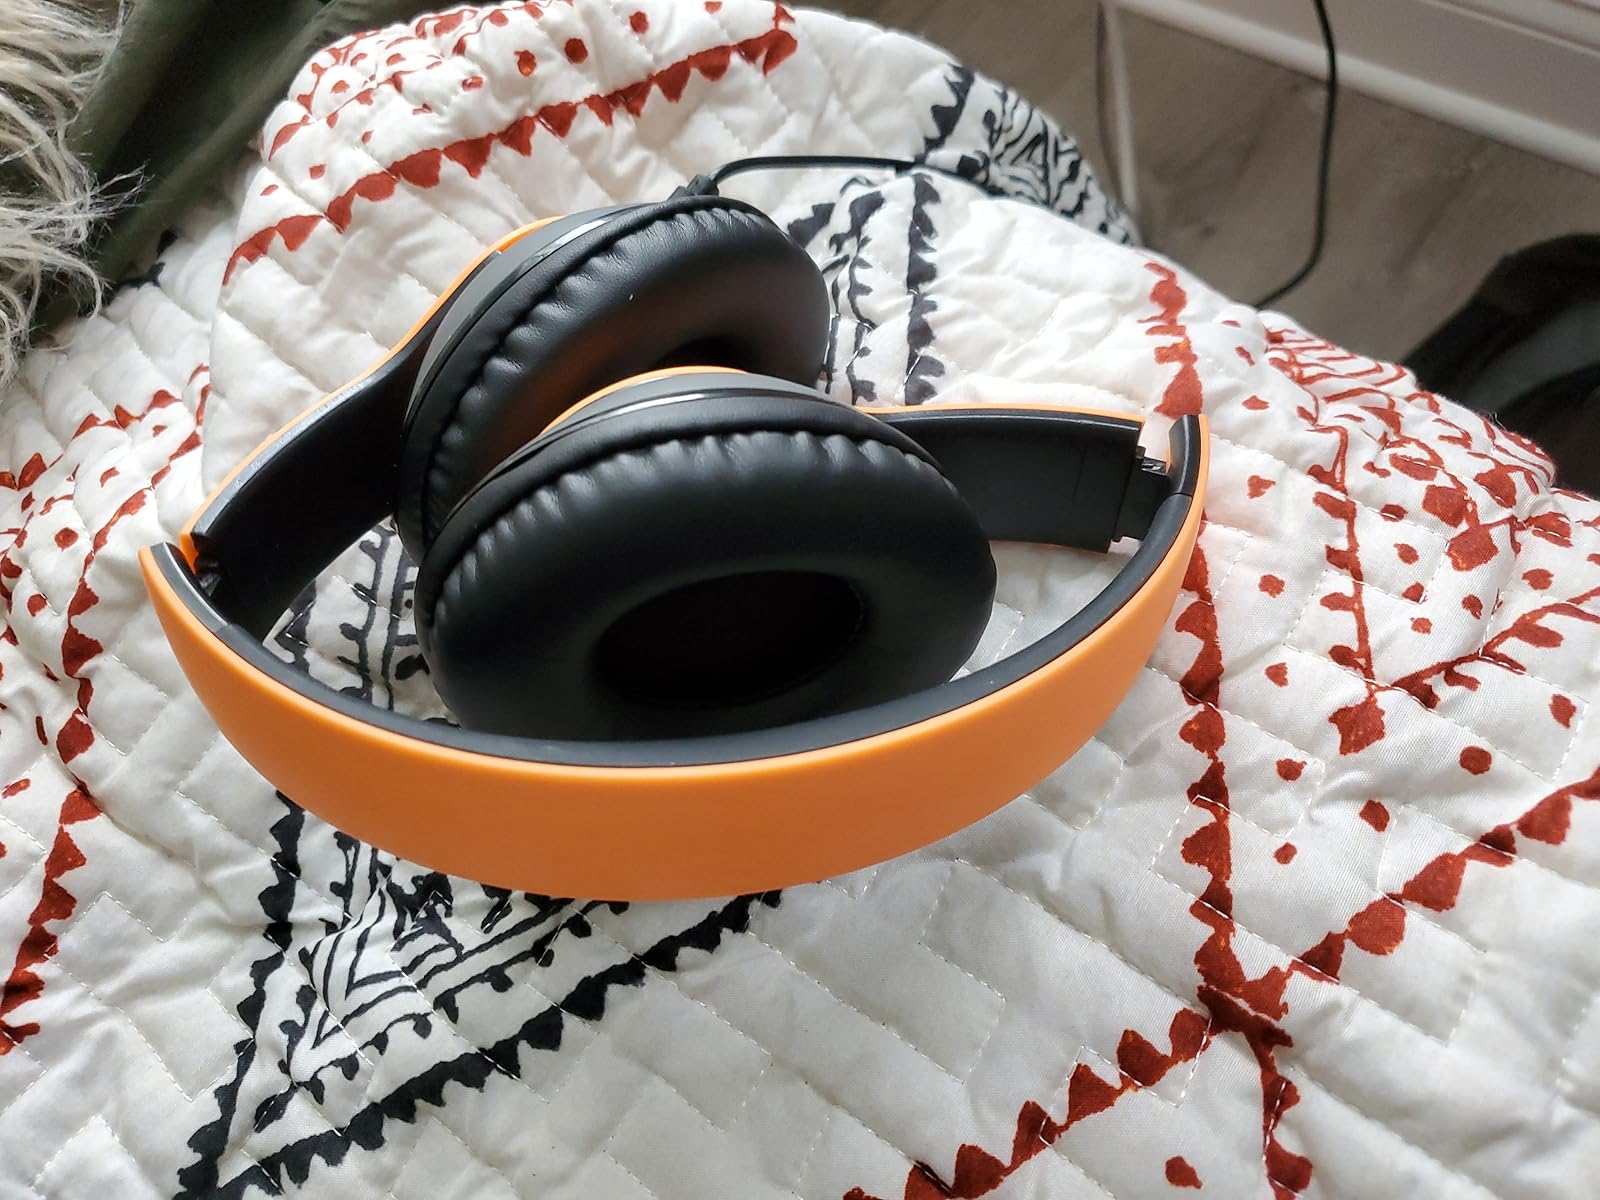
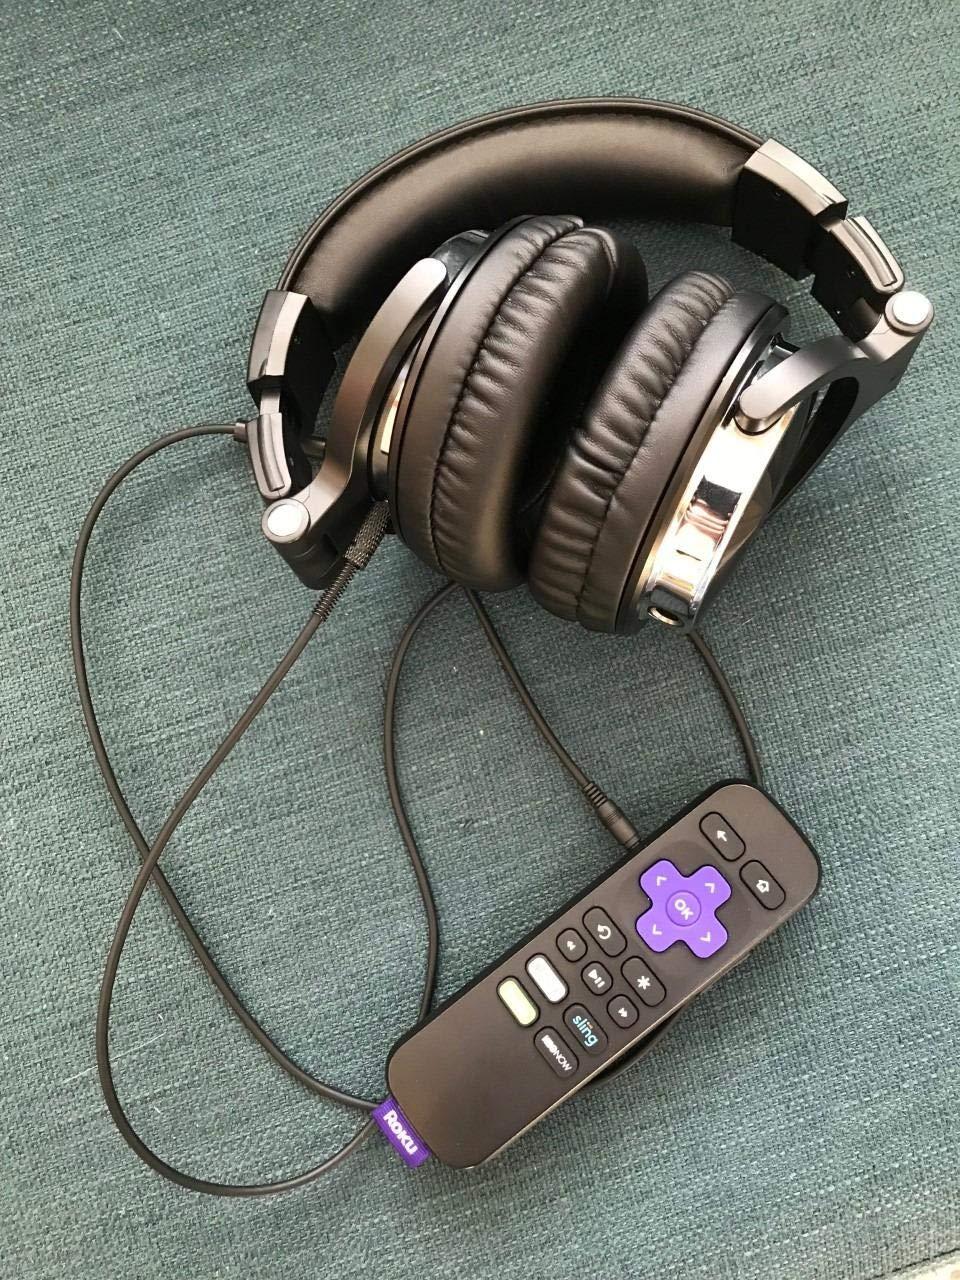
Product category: headphones
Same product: no